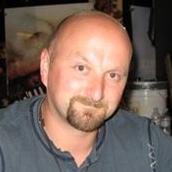
Age: 35